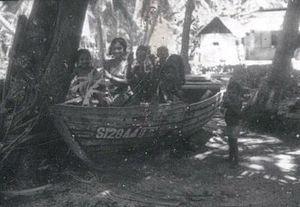
Un bokkura est le plus petit type de bateau à rames et plu rarement à voile, couramment utilisé aux Maldives pour la pêche et le transport sur de courtes distances.